Koevoet

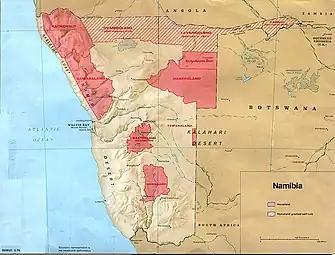
Map of Namibia, 1980s. Regions such as Kaokoland, Ovamboland, and Kavangoland were given theoretically self-governing status under South African law. In the northern part of the country, it was these areas where PLAN (and by extension, Koevoet) were most active.

Koevoet's jurisdiction spanned three regions in northern Namibia: Kaokoland, Ovamboland, and Kavangoland. Operations were coordinated by a single headquarters at Oshakati, with two smaller regional headquarters being established in Opuwo and Rundu. Basic training for Koevoet operators was carried out at a training school at Ondangwa, although more specialised instruction could later be provided in South Africa. Koevoet also operated a detention facility just north of Windhoek, where it interned captured PLAN insurgents. Temporary Koevoet encampments and bases were strung along the border, and in some cases the unit shared a partitioned base with the civil police or the SADF.